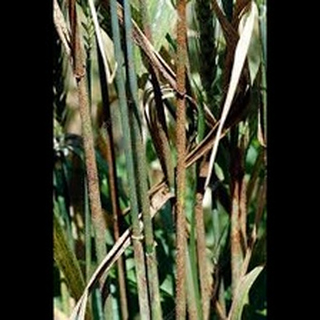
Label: wheat_black_rust